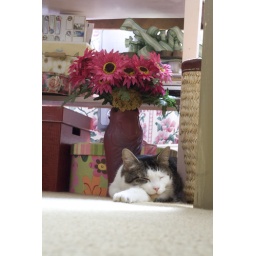
Jackie, sitting under mom's desk